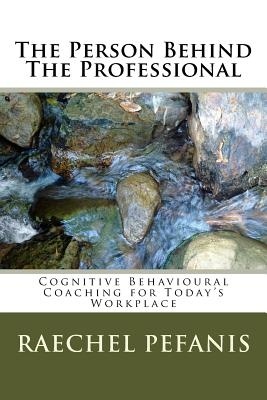
The Person Behind The Professional: Cognitive Behavioural Coaching for Today's Workplaces
How do you get your team to peak performance? You make it personal. Cognitive Behavioural Coaching is a solution to one of today's most pressing workplace trends; the need for effective, inspired coaching. CBC is a critical part of the answer to everyday Manager dilemmas such as disconnection, team dysfunction, and underperformance by people more talented than they're letting on. Packed with compelling insights and 10 concrete tools (with worksheets that can be copied), The Person Behind the Professional will deliver solid interventions for beginning or expanding workplace coaching culture. Utilizing the high powered strategies for growth found in Cognitive Behavioural Therapy, the CBC toolkit will bring concrete interventions for growth. Written for managers in any industry, this helpful resource will empower Managers to expand their greatest assets: the people behind the professionals they lead. Author: Raechel Pefanis ISBN-10: 1983714437 ISBN-13: 9781983714436 Publisher: Createspace Independent Publishing Platform Language: English Published: 04/05/2018 Pages: 220 Format: Paperback Weight: 0.66lbs Size: 9.00h x 6.00w x 0.46d
Brand: Raechel Pefanis
Category: Business & Industrial > Medical > Medical Teaching Equipment > Medical & Emergency Response Training Mannequins > Childbirth Training Mannequins